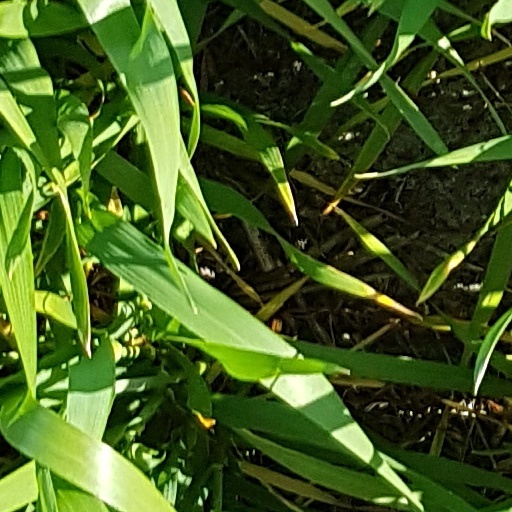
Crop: wheat